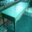
Label: table